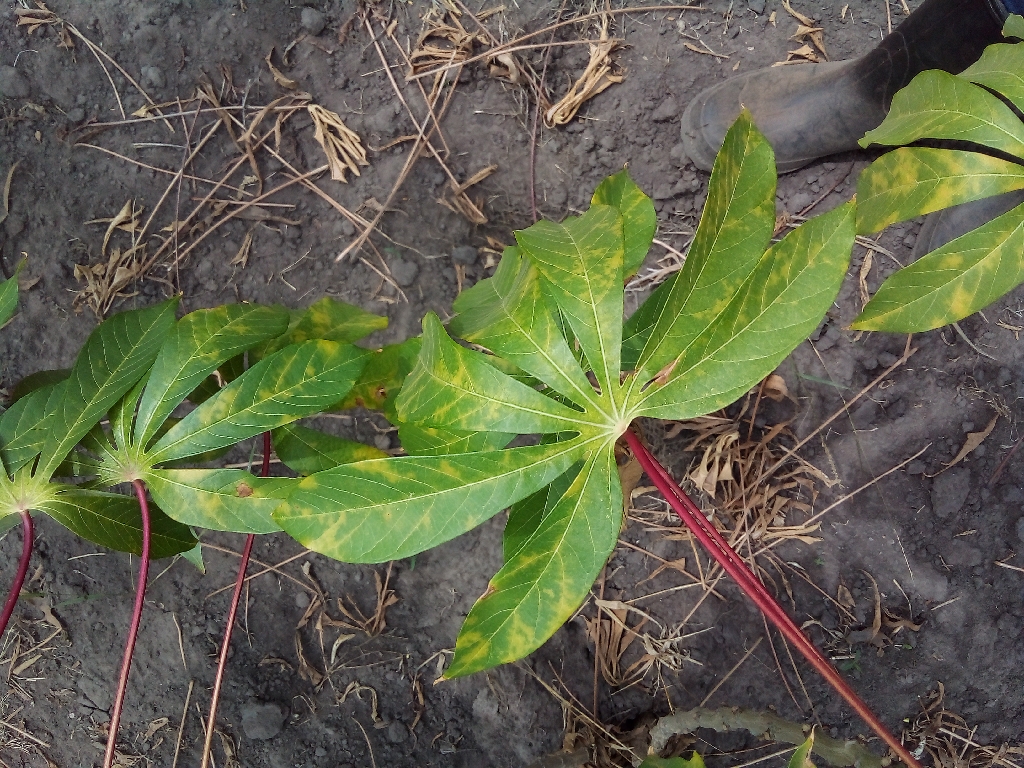
Label: cassava brown streak disease (cbsd)